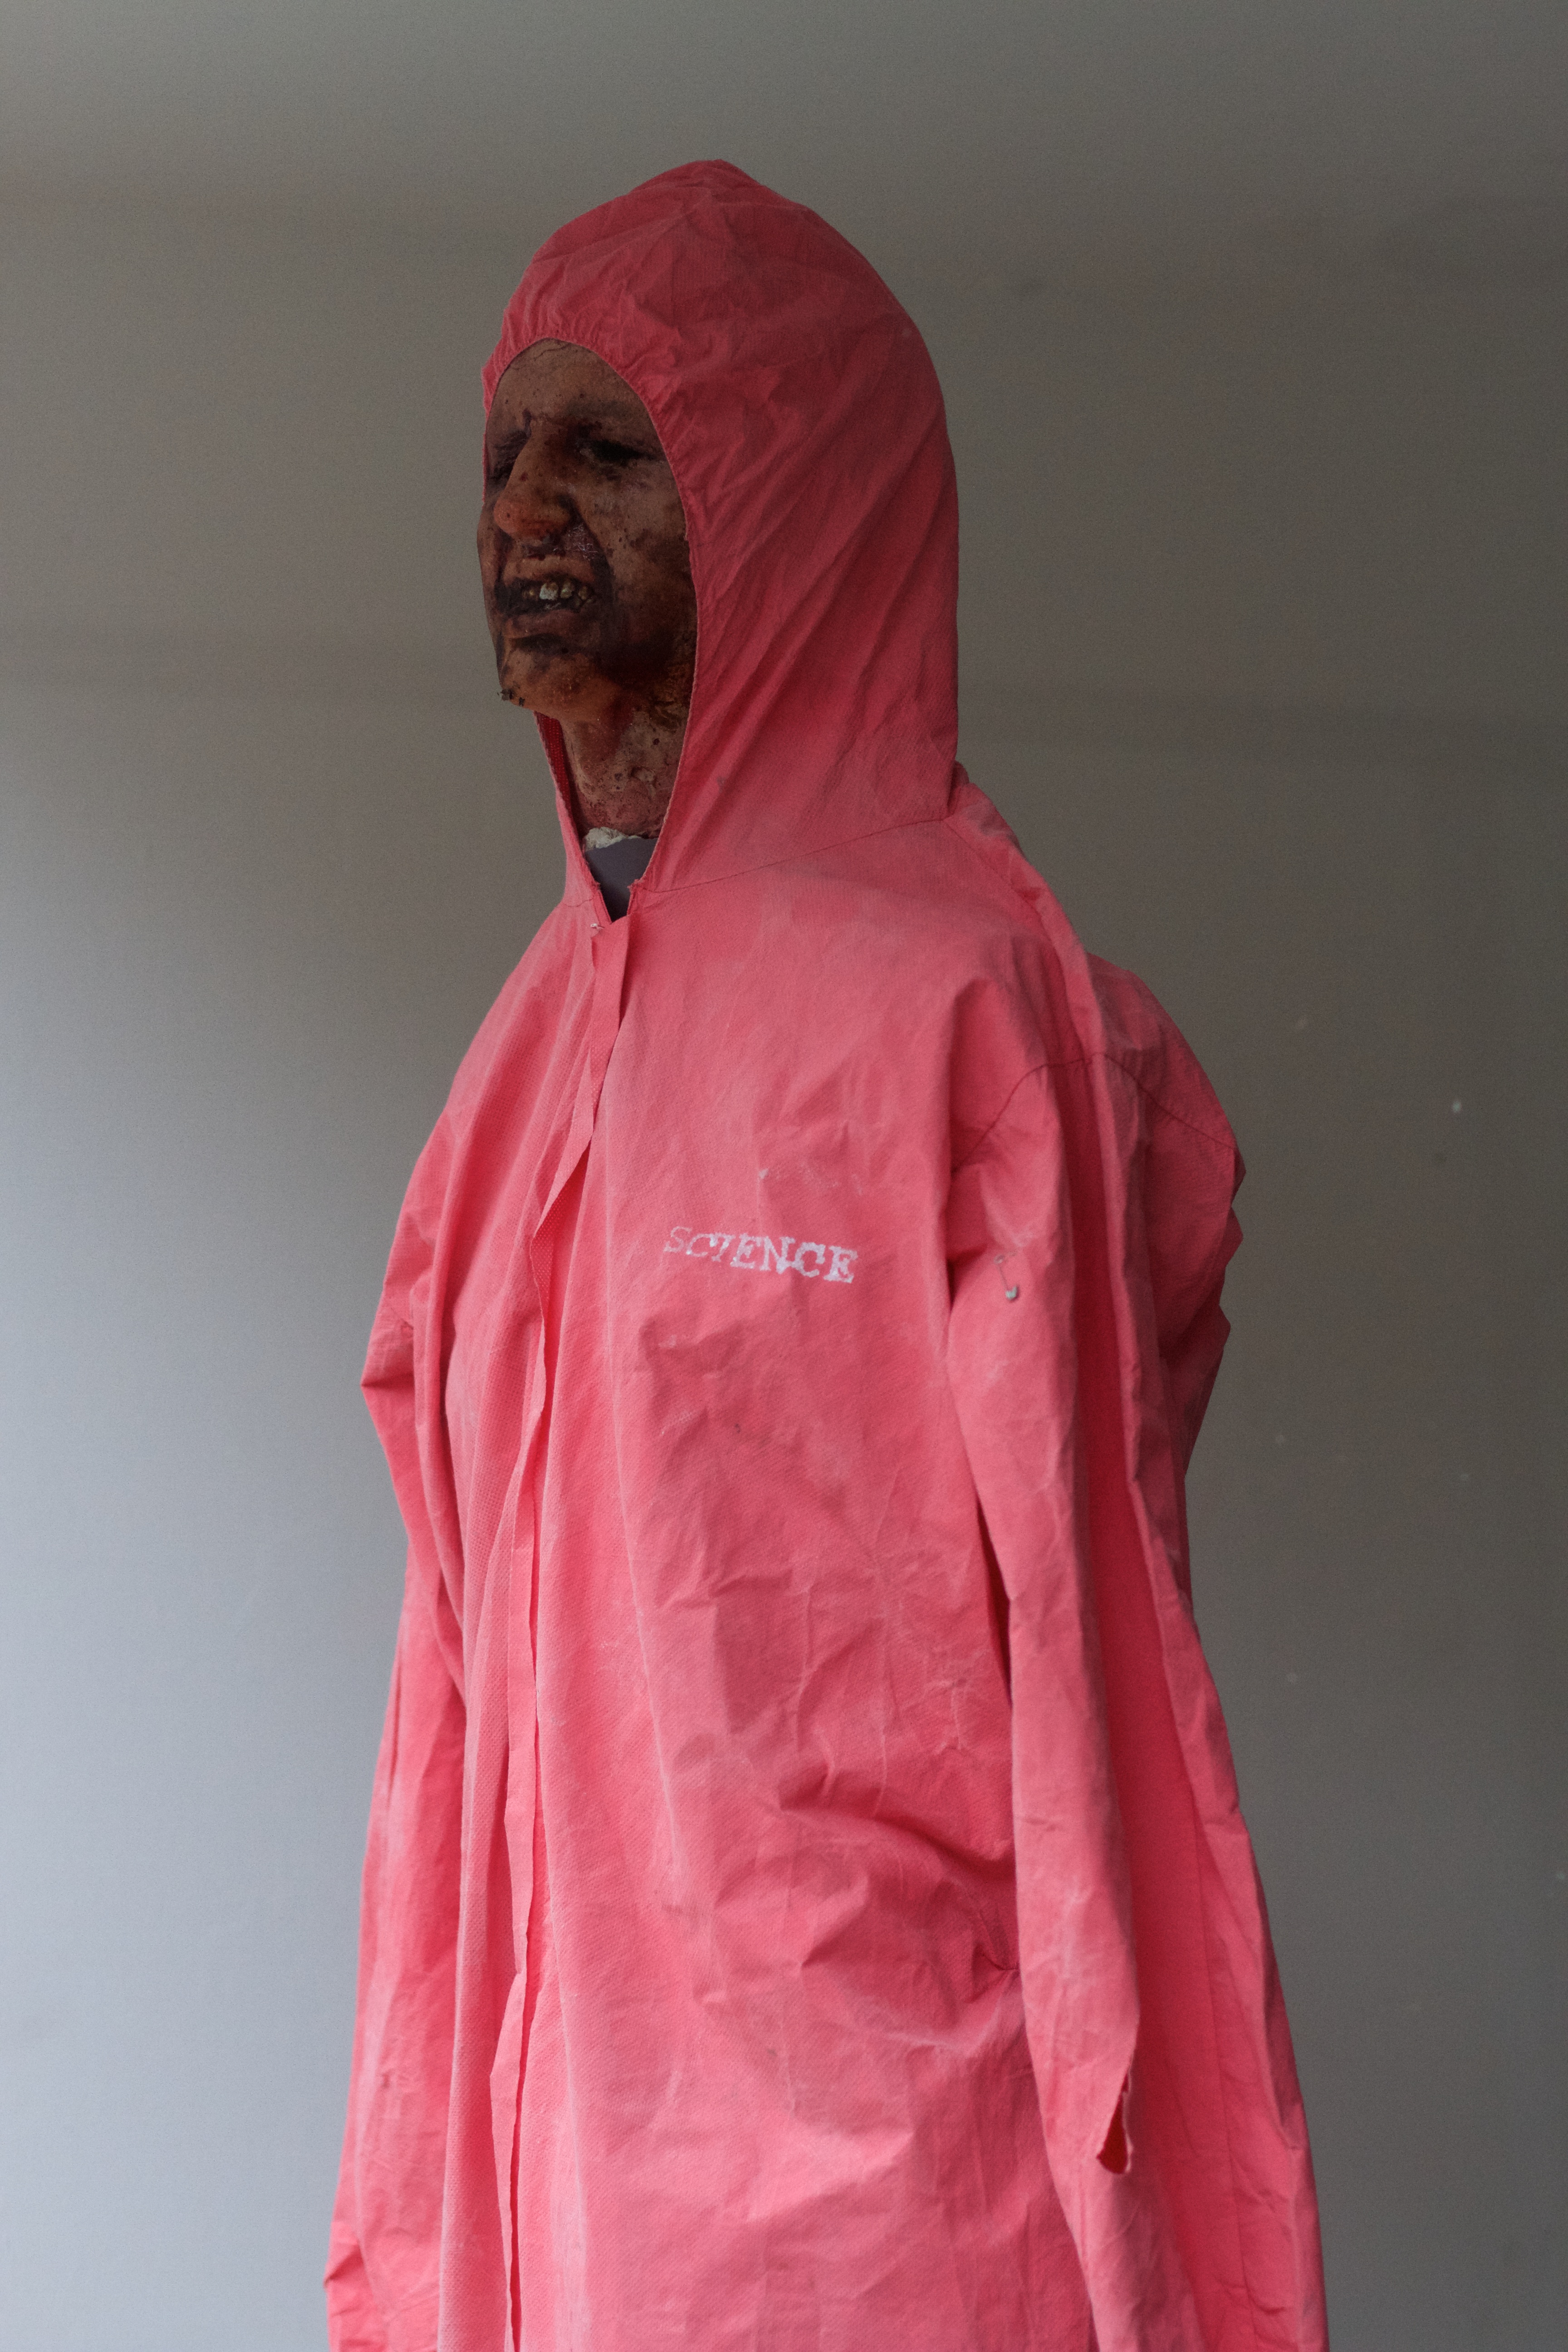
fur, red, clothing, pink, jacket, outerwear, hood